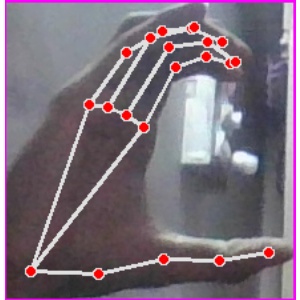
अक्षर: ऋ